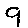
Label: 9